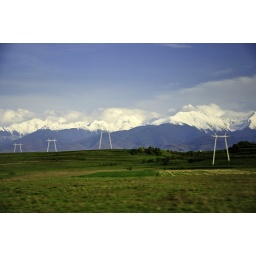
White electricity towers in front of mountains